Panagopoula

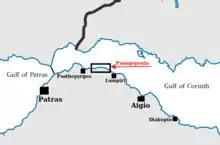
The region of Panagopoula

Panagopoula is a coastal region in north Peloponnese between the villages of Psathopyrgos and Lampiri. It is a narrow strip of land between the foothills of mount Panachaiko and the Gulf of Corinth. The land is the last remaining intact part of a large pine tree forest which once was covering all of the mountainous areas above the coast, but it was severely destroyed by multiple forest fires in the previous 20–30 years. Though abandoned by the local authorities it still remains a popular destination for locals and tourists and in the dozen of small pebble beaches, visitors can find some beach bars, restaurants, and camping sites.